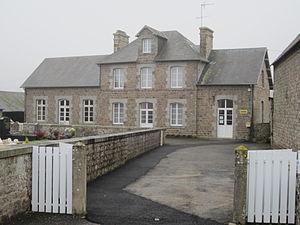
Mairie de fr:Montabot
Montabot est une commune française, située dans le département de la Manche en région Normandie, peuplée de 280 habitants.